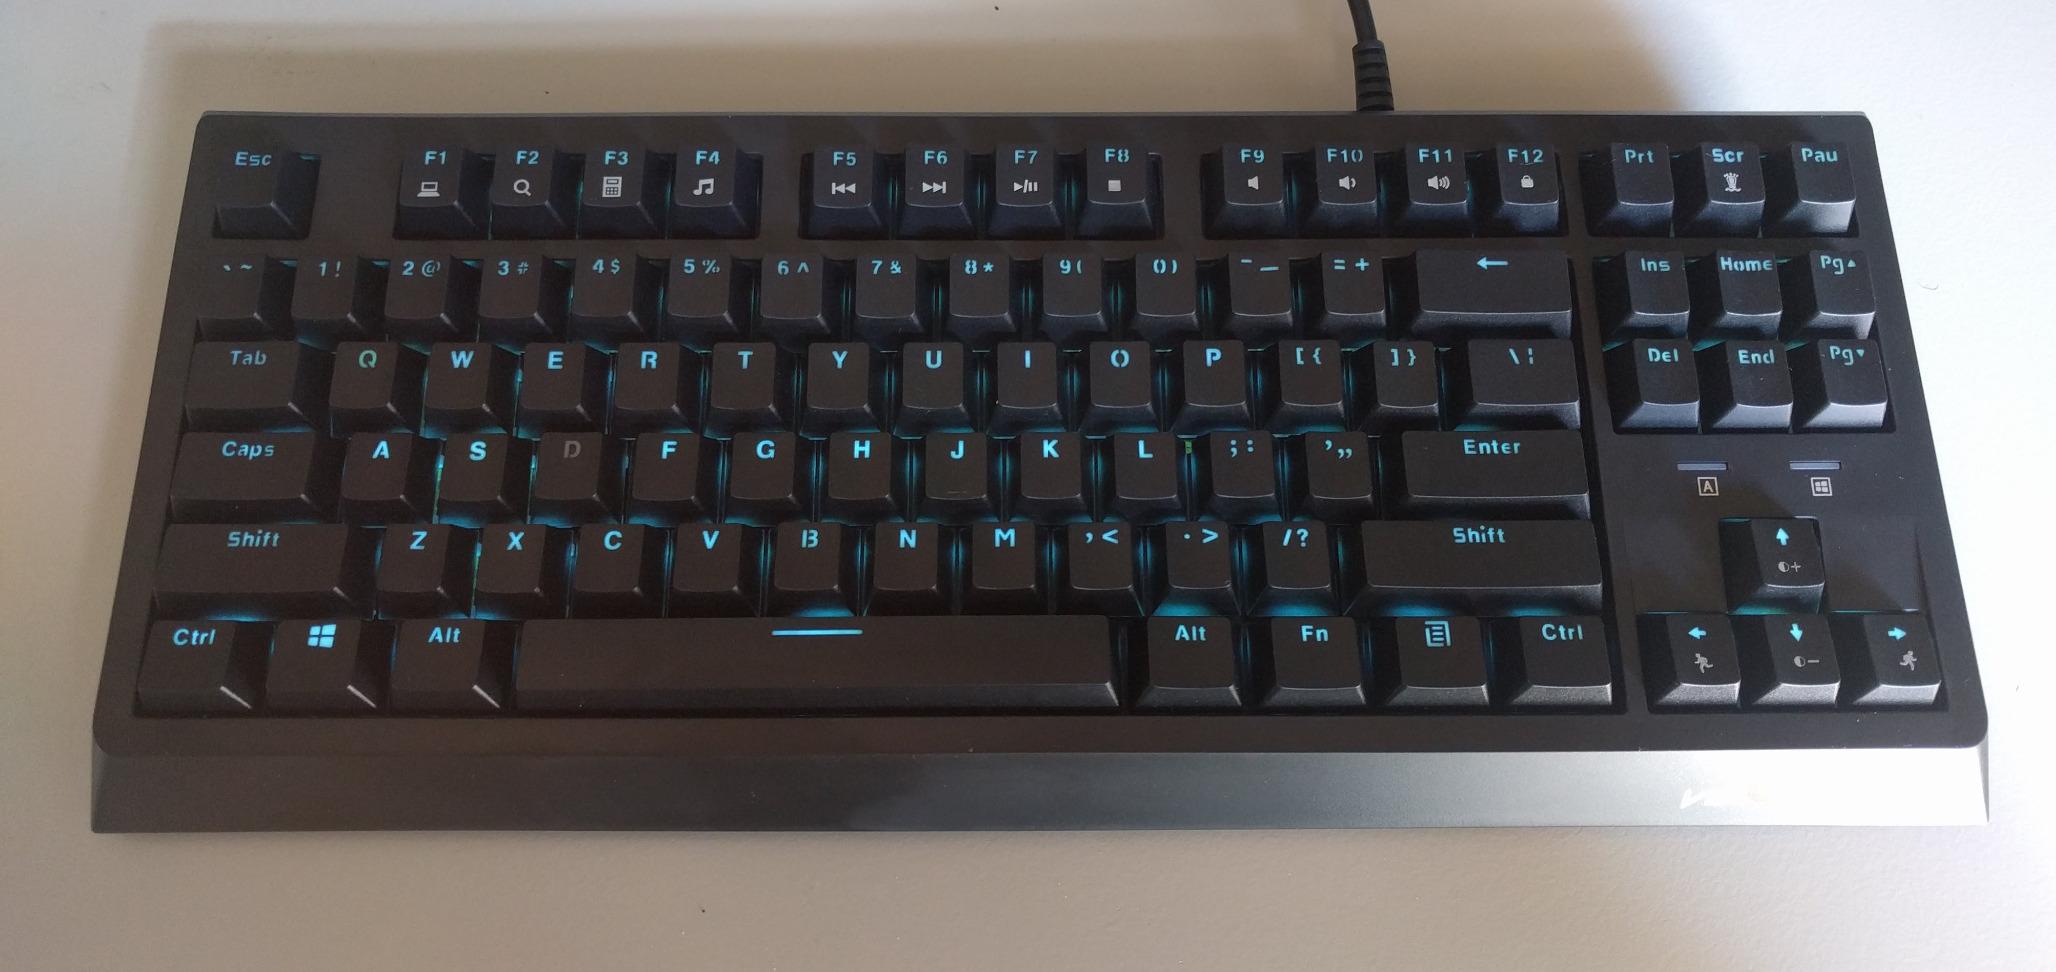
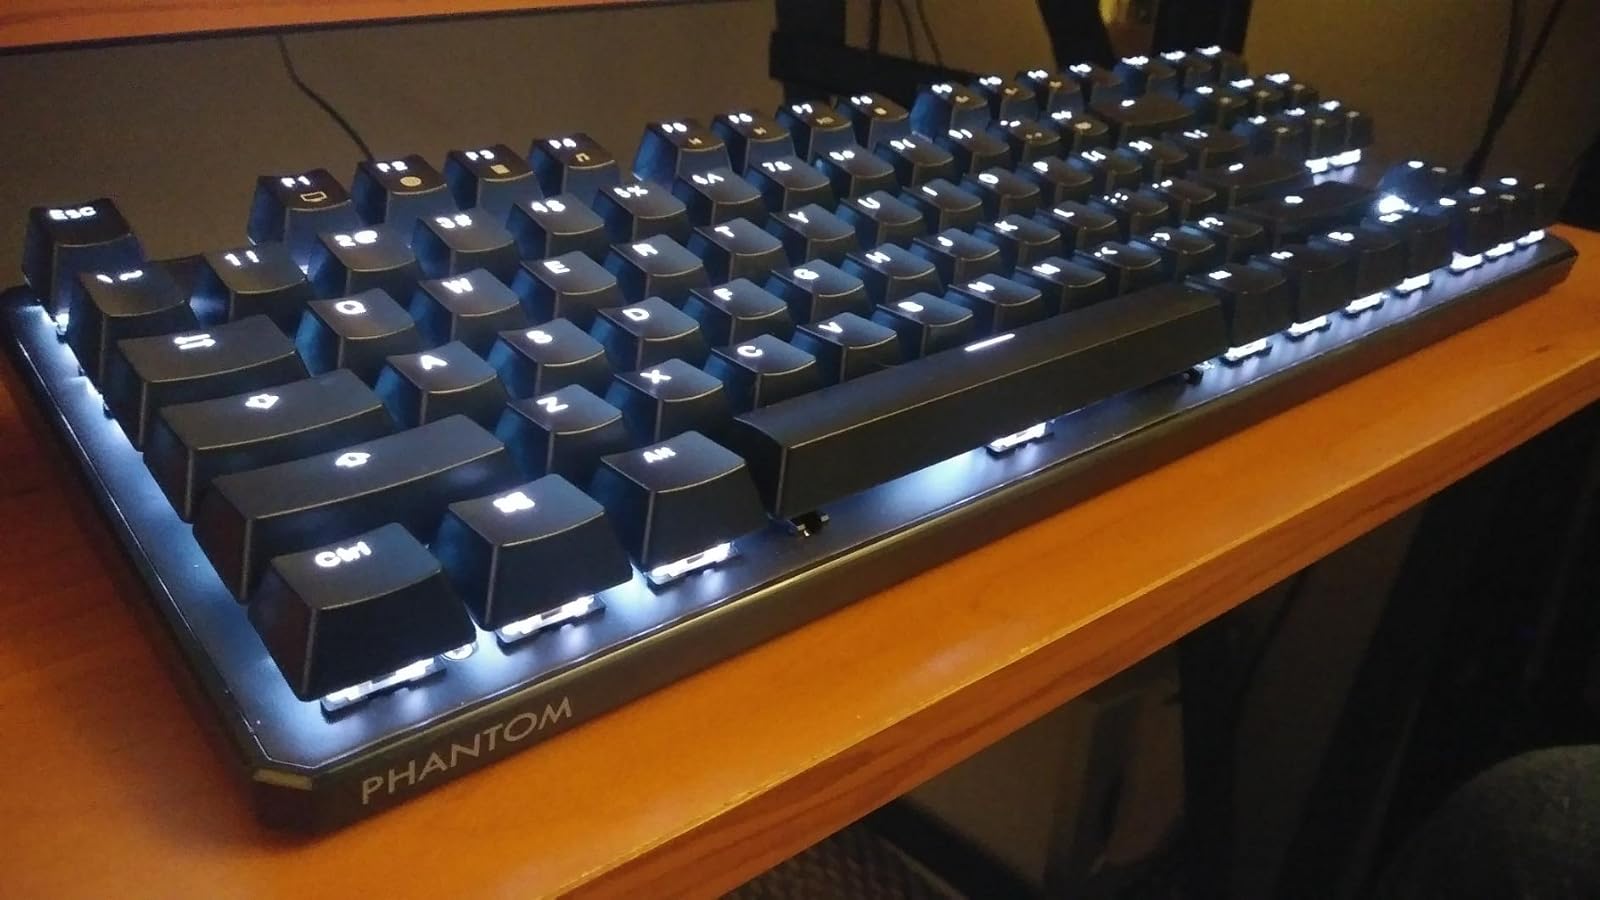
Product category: keyboard
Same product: no